Jean-Marc van Tol

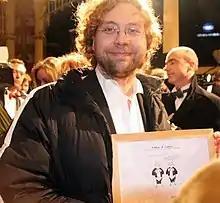
Jean-Marc van Tol

Jean-Marc van Tol (born 6 July 1967, Rotterdam) is a cartoonist. He is the winner of the 2004 Stripschapprijs for "Fokke & Sukke", with John Reid and Bastiaan Geleijnse. He also played in the Dutch TV-series "Wie is de mol".